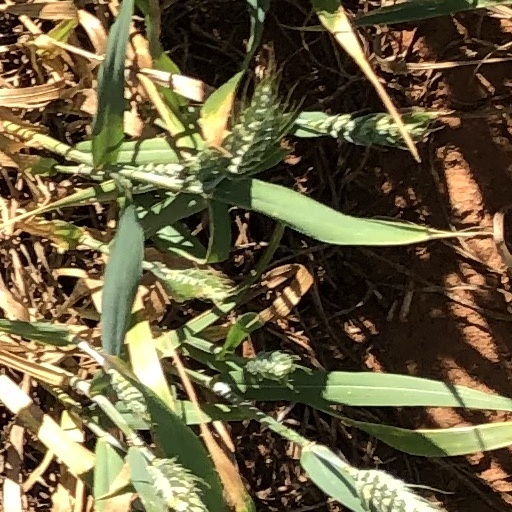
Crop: wheat